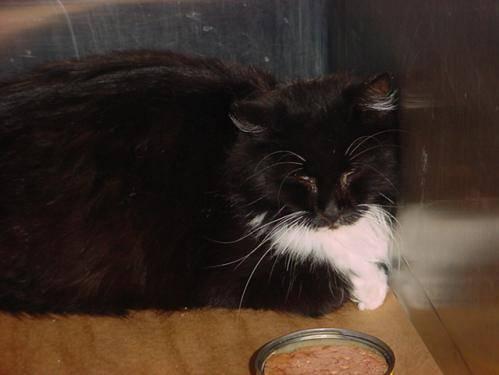
cat